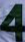
Number: 4